DSS1/SEM1 protein family

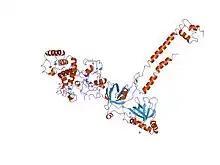
structure of a brca2-dss1 complex

In molecular biology, the DSS1/SEM1 protein family is a family of short acidic proteins which includes the 26S proteasome complex subunits SEM1 from "Saccharomyces cerevisiae" and "Drosophila" and DSS1 (SHFM1) in mammals. In "Saccharomyces cerevisiae", SEM1 is a regulator of both exocyst function and pseudohyphal differentiation. Loss of DSS1 in "Homo sapiens" (human) has been associated with split hand/split foot malformations.